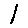
Label: 1